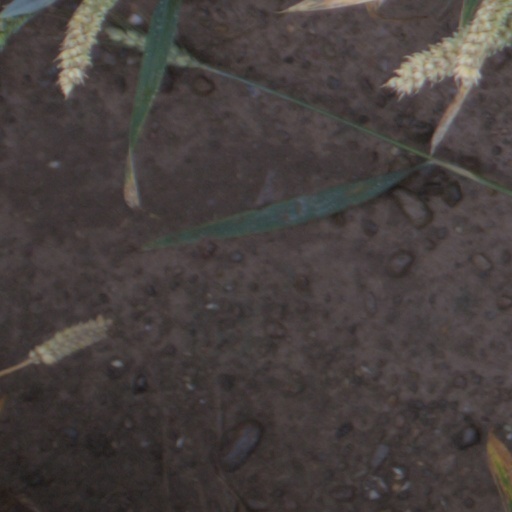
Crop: wheat